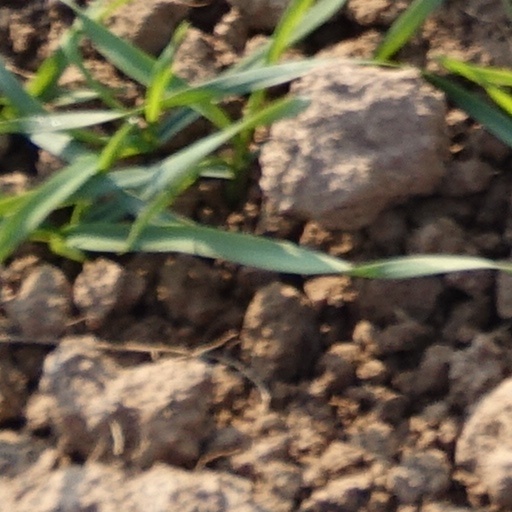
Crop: wheat